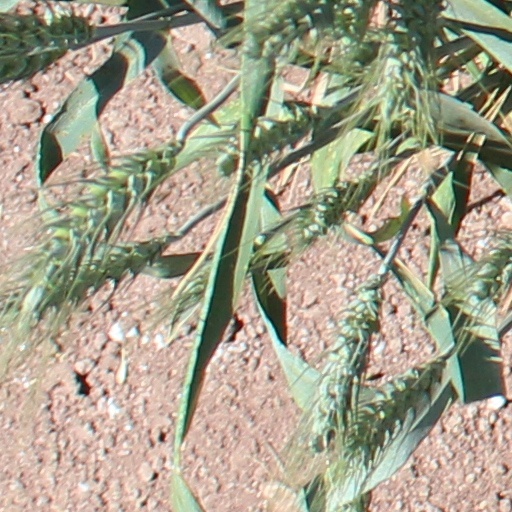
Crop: wheat